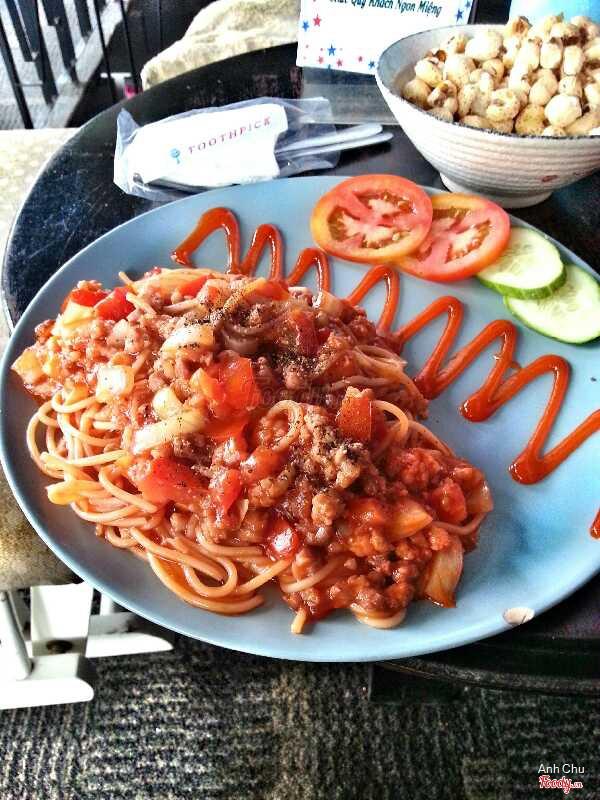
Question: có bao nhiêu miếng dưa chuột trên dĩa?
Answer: có hai miếng dưa chuột trên dĩa